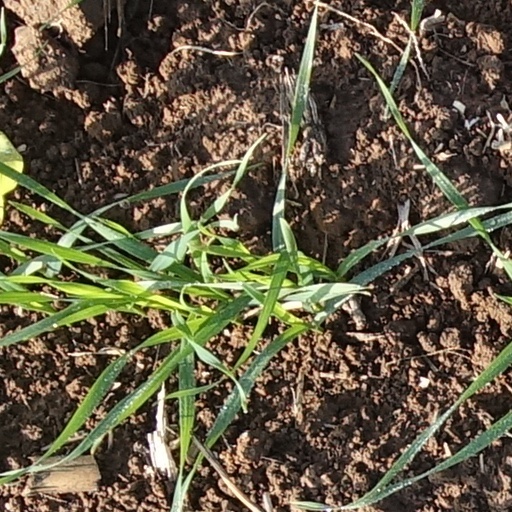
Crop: wheat